Sweet and sour

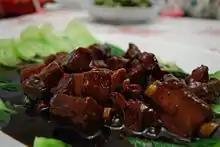
Sweet and sour pork ribs

Originating in Suzhou, Jiangsu province, the "squirrel-shaped Mandarin fish" has a crisp skin but soft centre. The fish body of "Siniperca chuatsi" is scored such that it fans out when cooked, similar in appearance to a bushy squirrel tail. The fish is served with a sweet and sour sauce drizzled on top and garnished with a little shrimp meat and dried bamboo shoots.